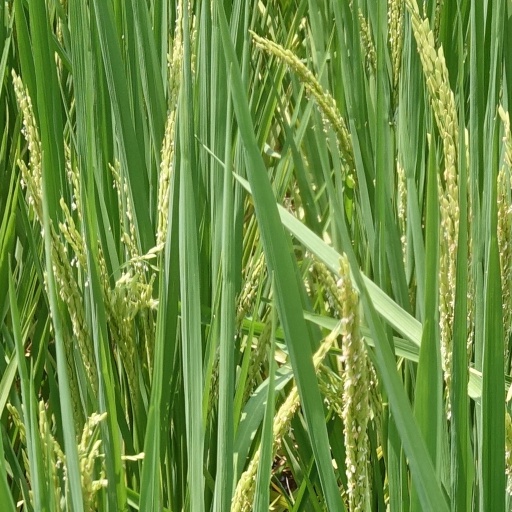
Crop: rice